Contay British Cemetery

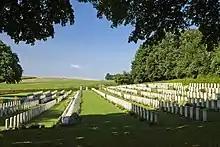
Contay Cemetery

The Contay British Commonwealth War Graves Commission Cemetery is a war cemetery in the Somme region of France, near Franvillers. Located in the cemetery are 1133 deceased, First World War Casualties. Designed by Sir Reginald Blomfield, it mainly holds dead from the Battle of Somme. It is maintained by The Commonwealth War Graves Commission.